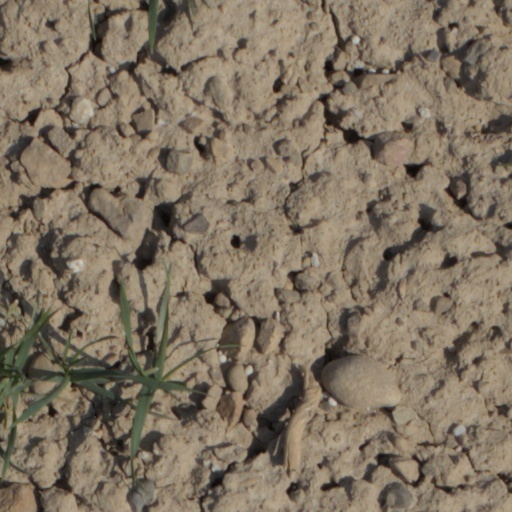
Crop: wheat